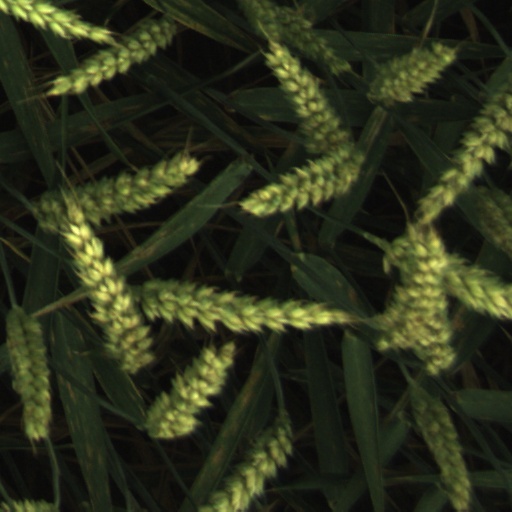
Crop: wheat